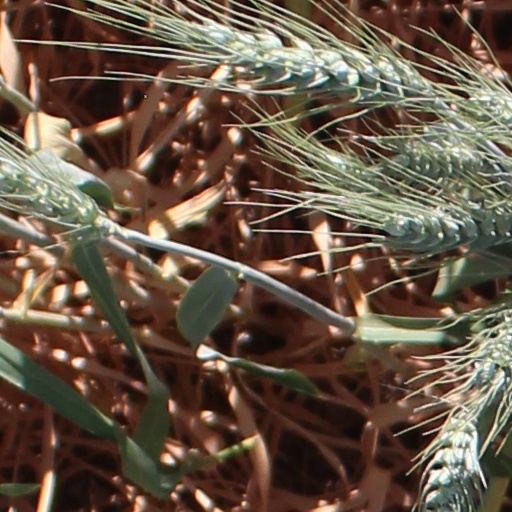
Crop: wheat